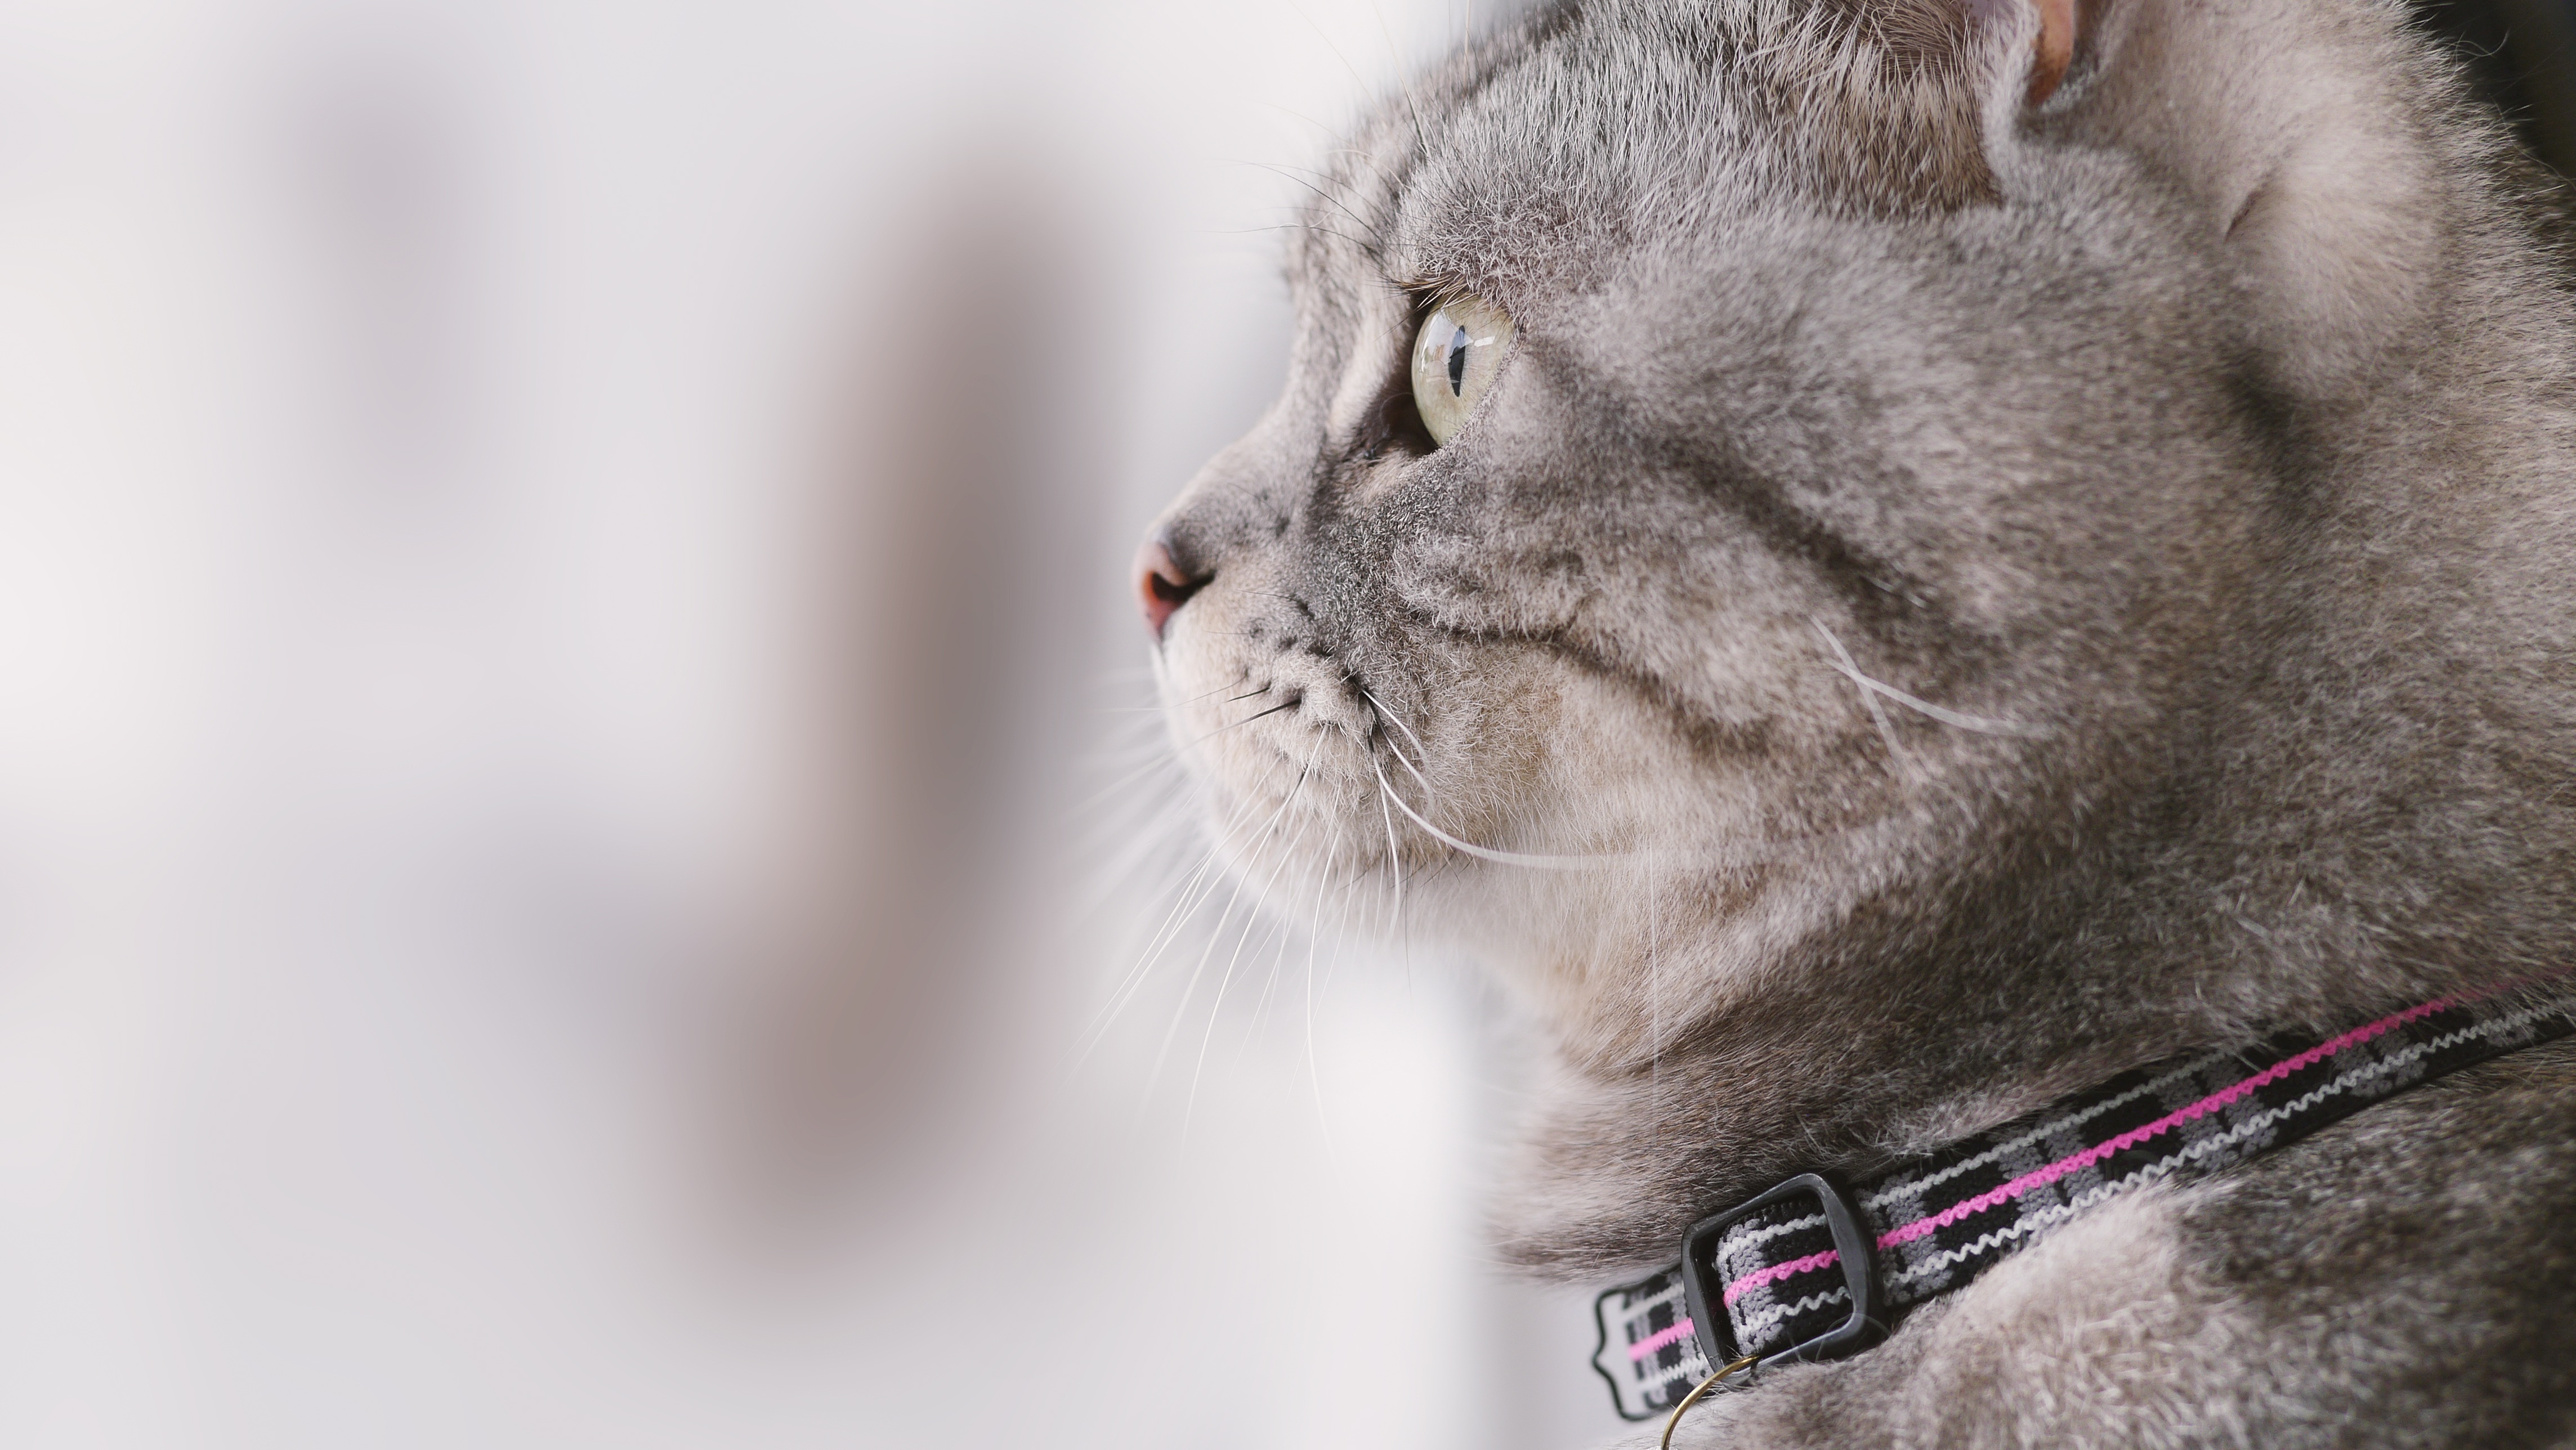
pet, cat, mammal, nose, whiskers, vertebrate, british shorthair, gel reviews, cat mia, small to medium sized cats, cat like mammal, lateral face